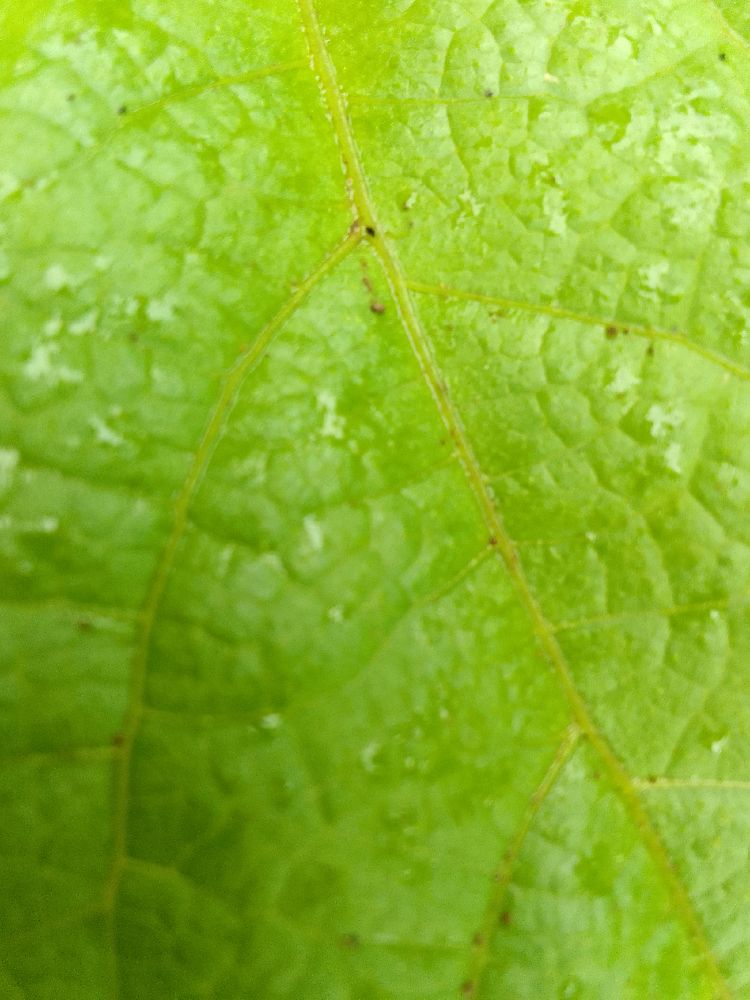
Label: healthy